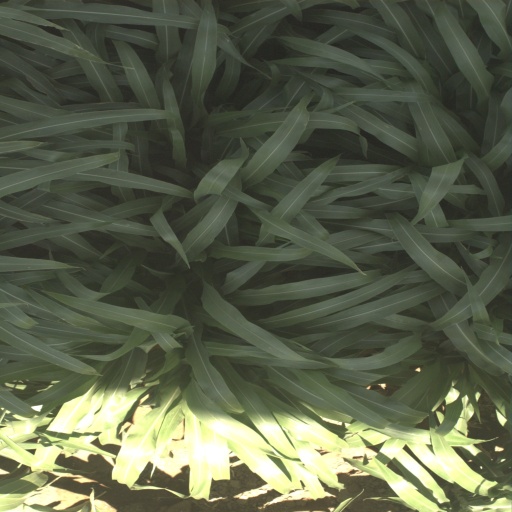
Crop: sorghum